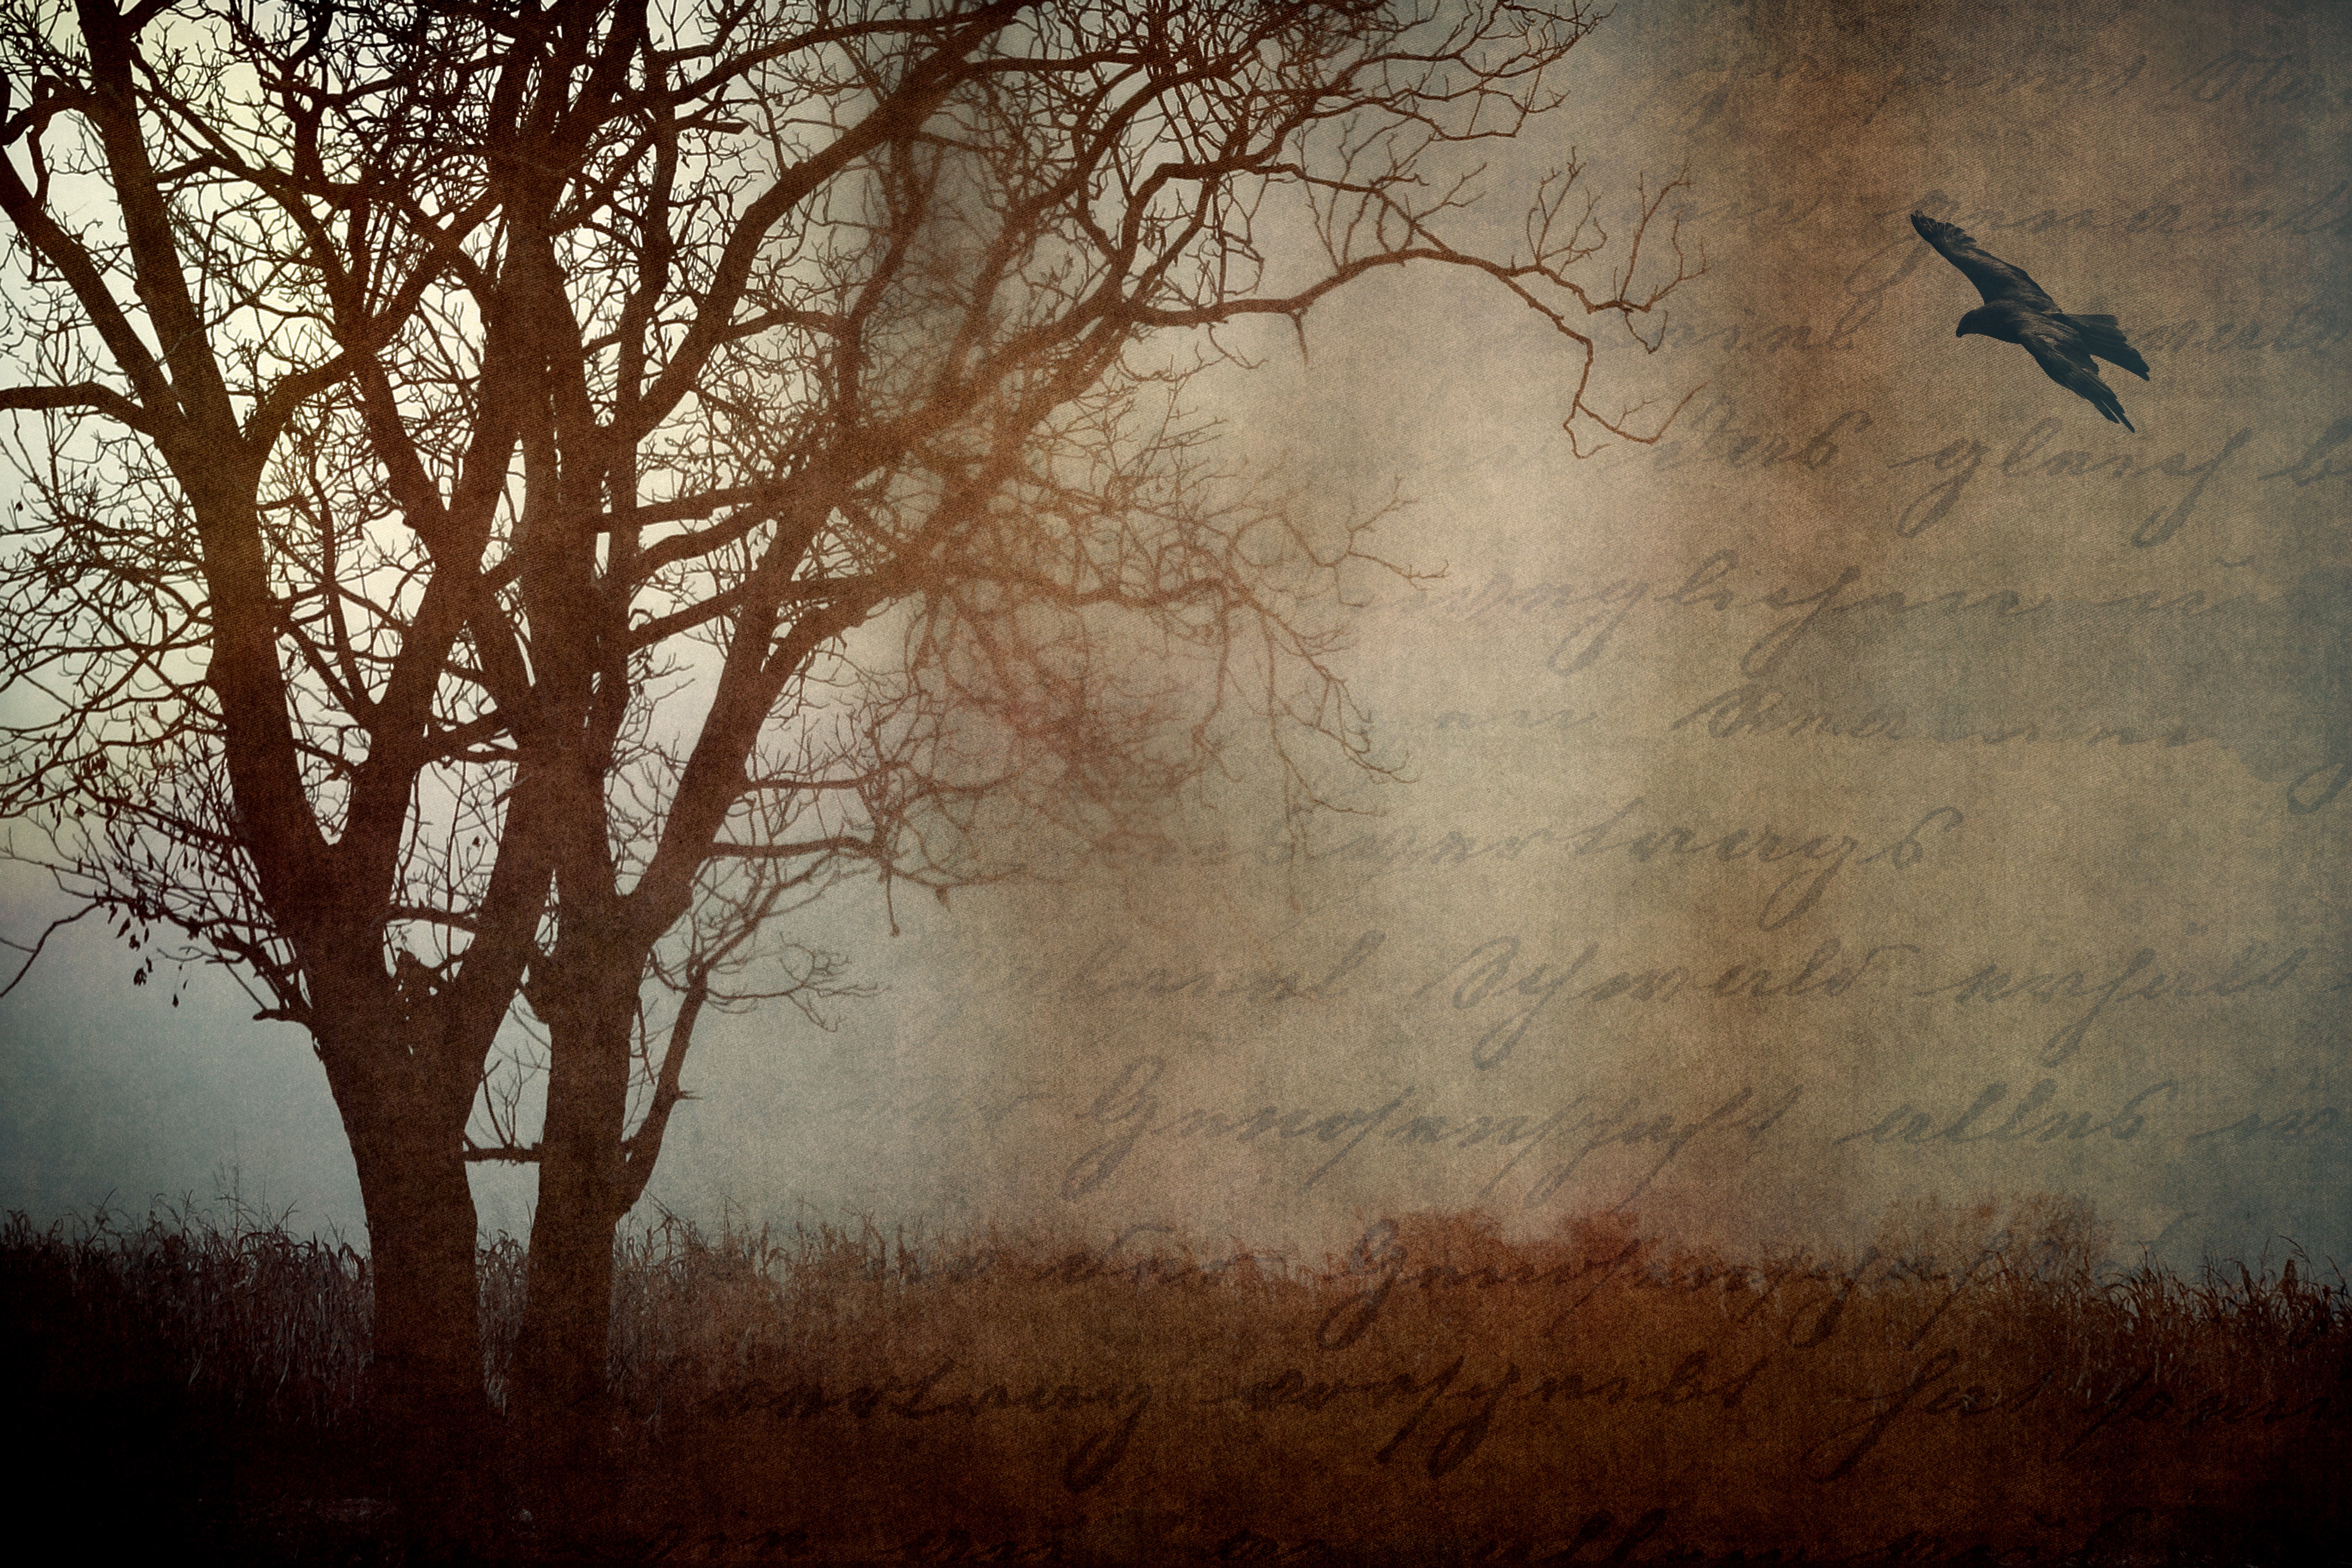
landscape, tree, nature, branch, bird, light, fog, mist, vintage, sunlight, morning, texture, leaf, evening, autumn, weather, darkness, season, font, art, handwriting, way, raven, gloomy, atmospheric phenomenon, woody plant